Warrington's Own Buses

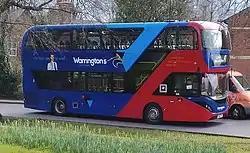
Alexander Dennis Enviro400 City approaching Knutsford bus station in March 2021

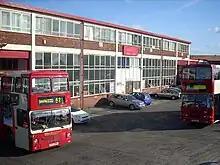
The frontage of the former bus depot on Wilderspool Causeway

In 2006, the company was rebranded and became known as Network Warrington, with a new livery designed by Samantha Beeley introduced onto the operator's bus fleet. This rebrand coincided with a streamlining of other routes, both long distance and in the town centre, which were operated with increased frequencies to shorten journey times.